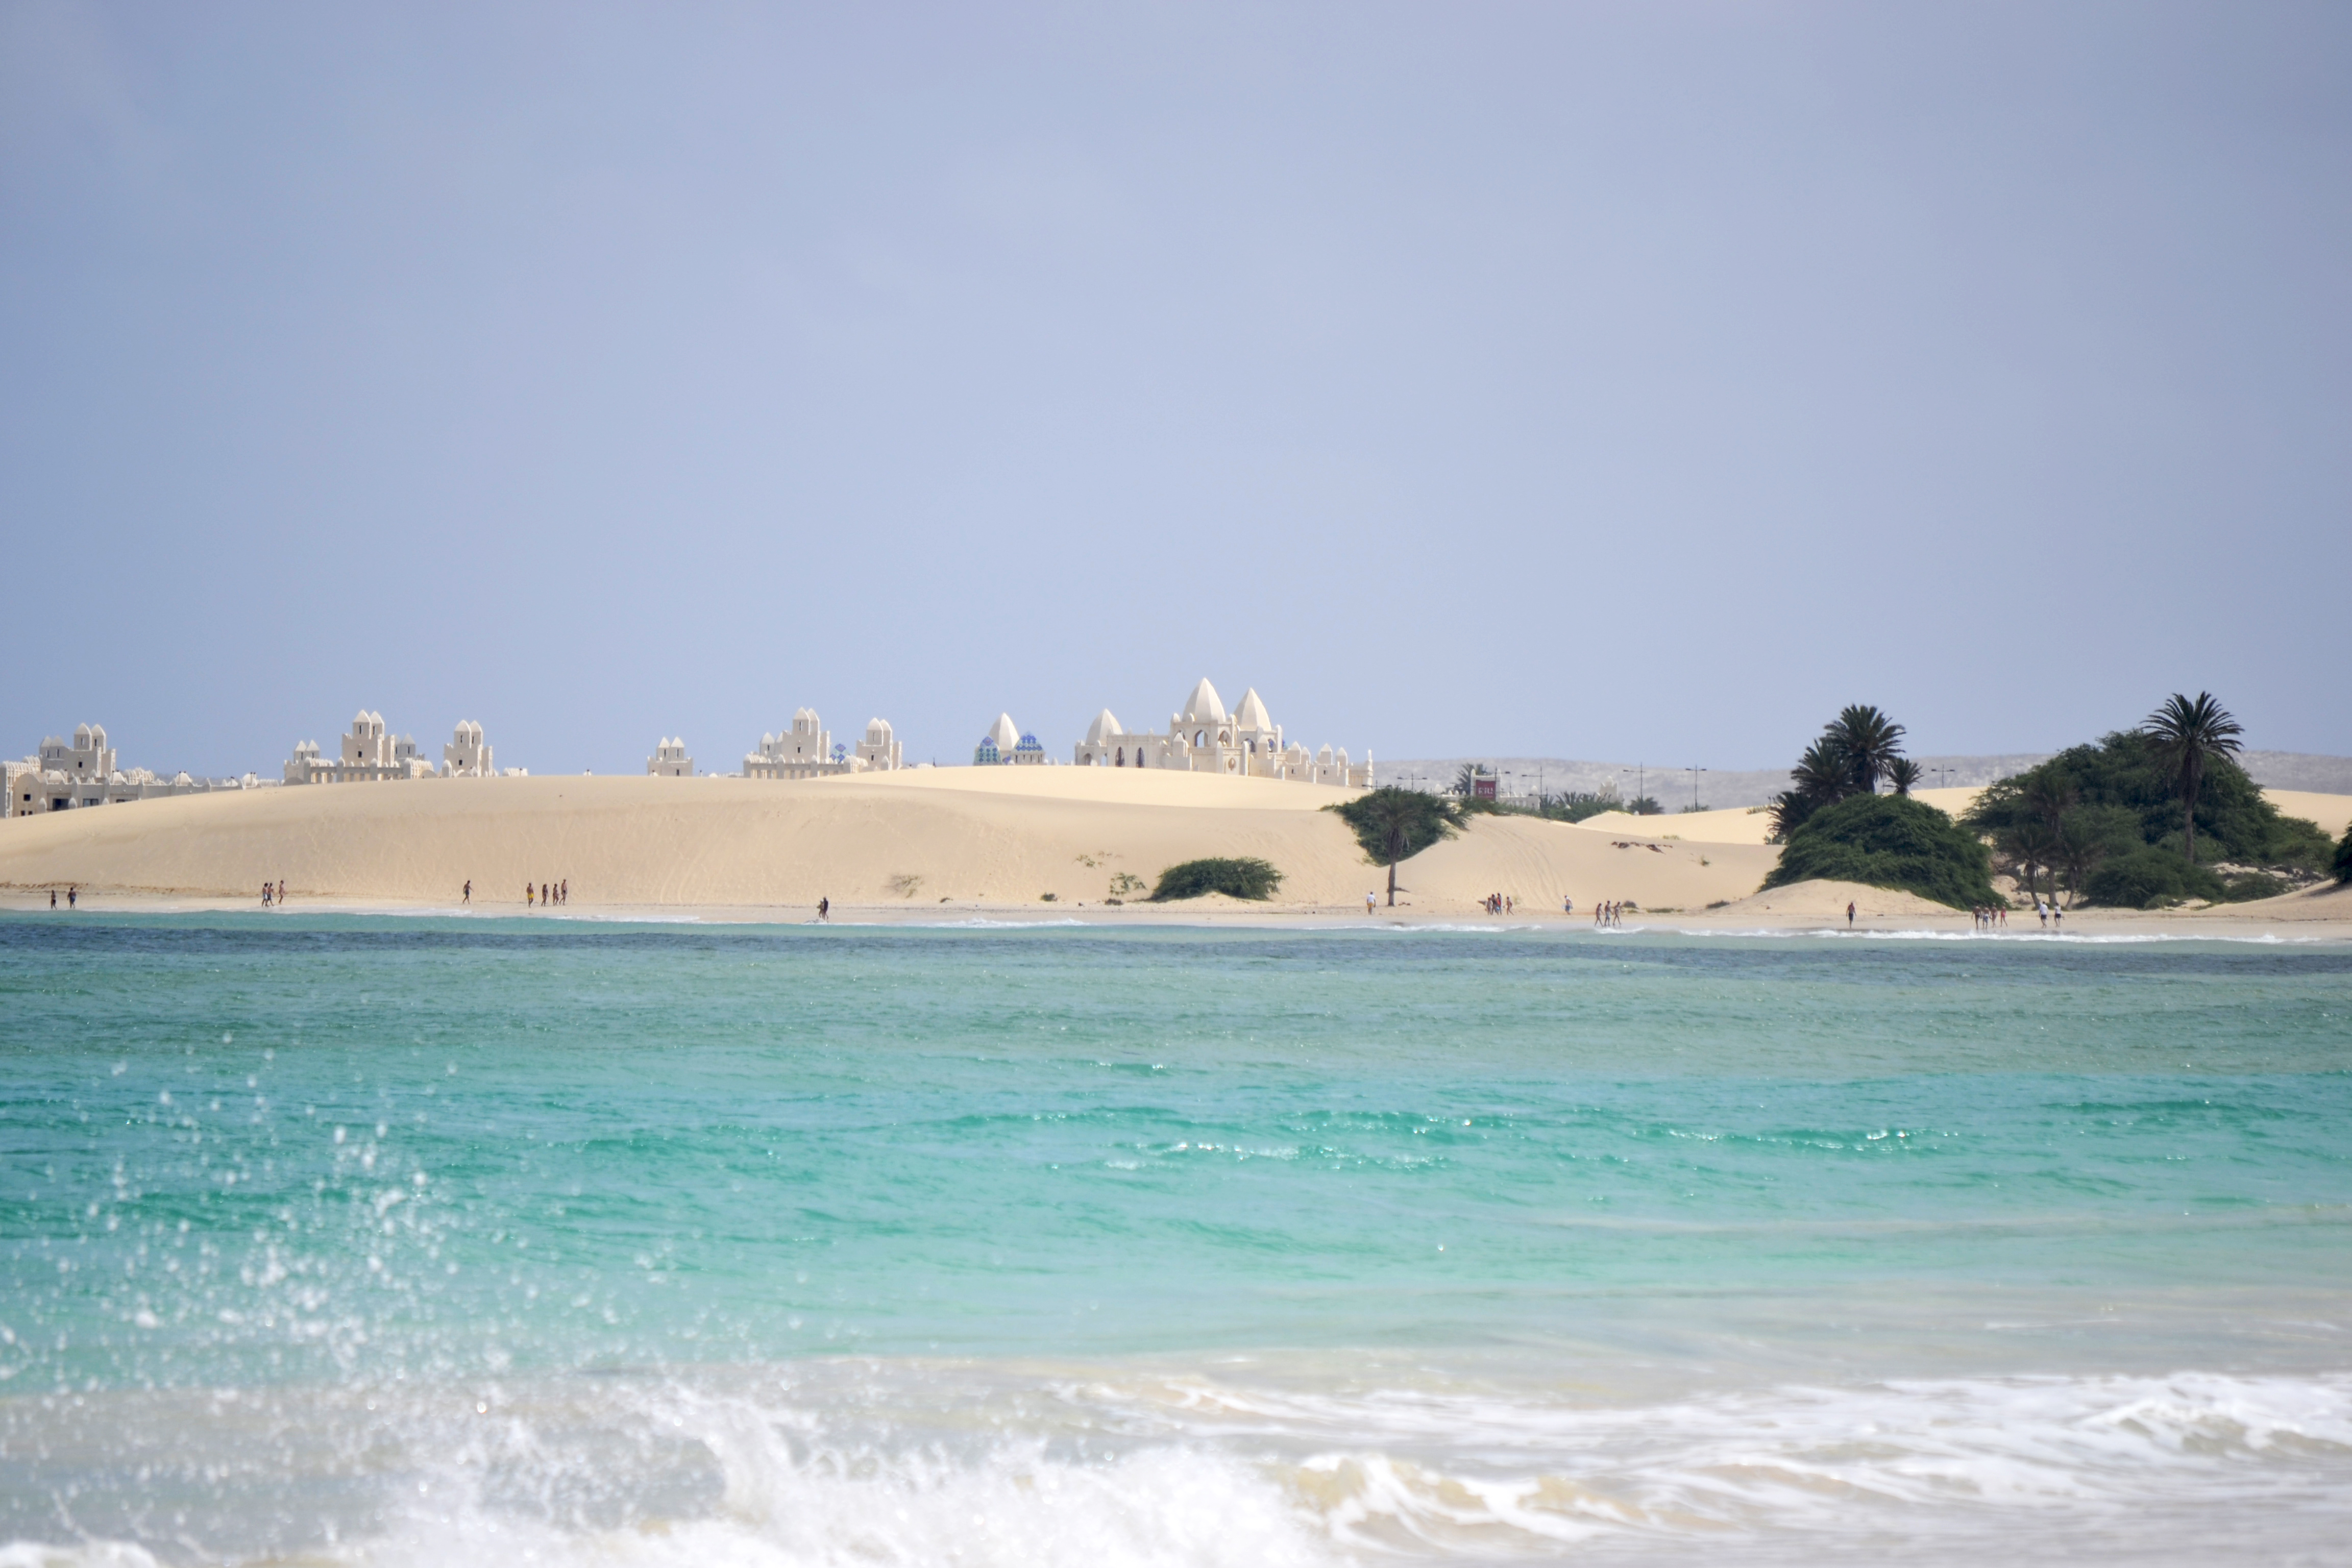
Green Cape, island, sea sand, landscape, body of water, sea, beach, water, ocean, coast, coastal and oceanic landforms, sky, shore, vacation, tourism, summer, wave, promontory, horizon, sand, caribbean, photography, bay, cloud, headland, wind wave, tropics, wind, cliff